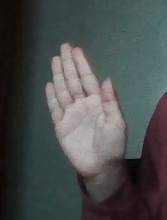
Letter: seen